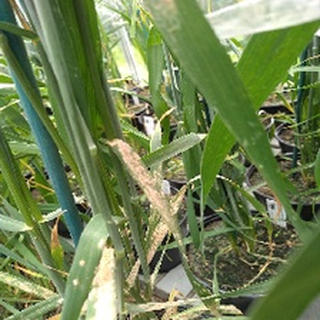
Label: wheat_mildew